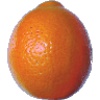
Label: tangelo